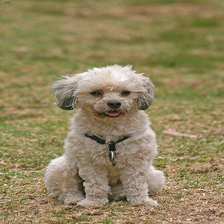
Species: dog
Breed: havanese